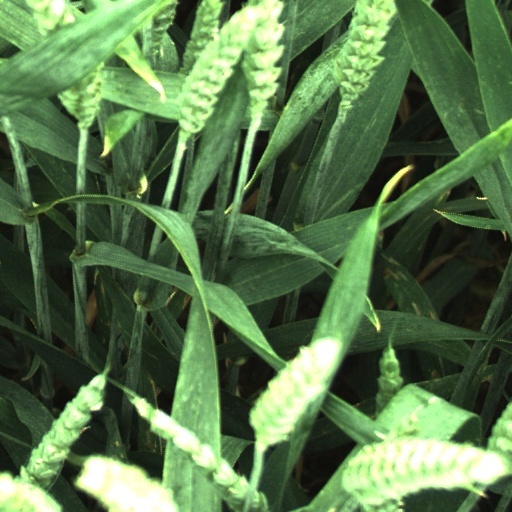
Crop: wheat